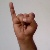
The image shows a hand gesture representing the letter 'I' in Indian Sign Language.